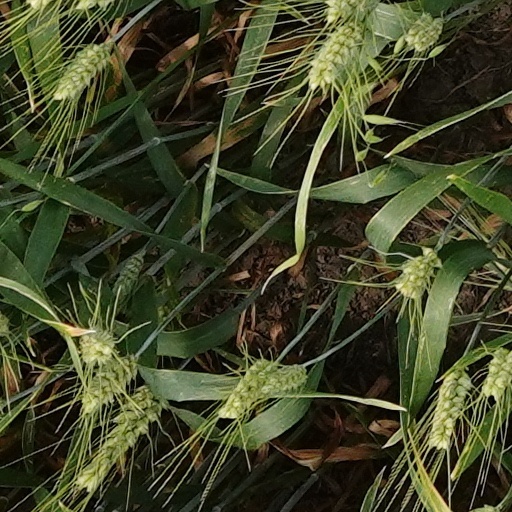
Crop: wheat